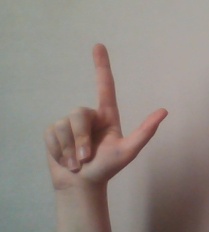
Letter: laam